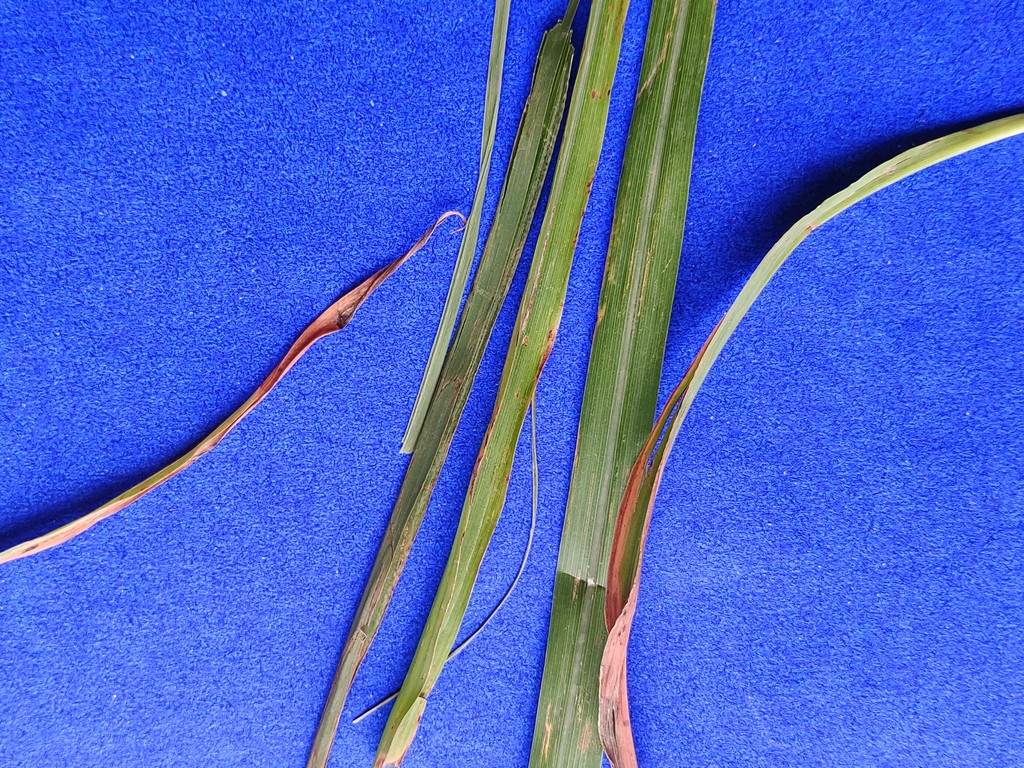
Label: Unhealthy